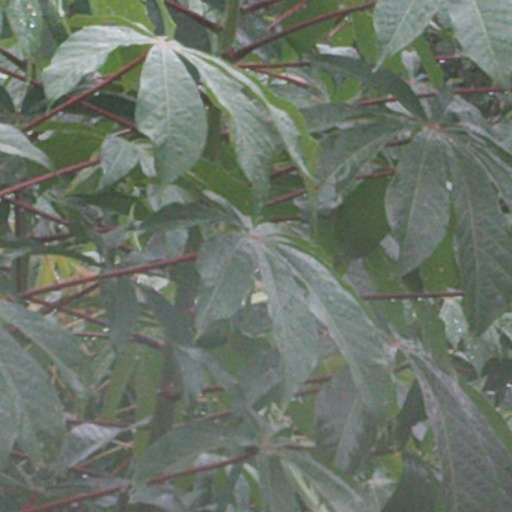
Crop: cassava